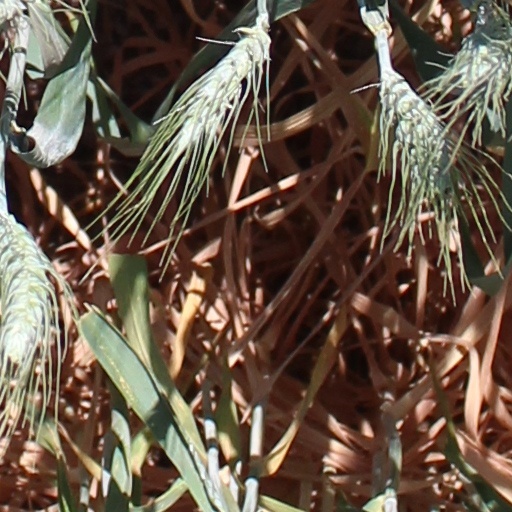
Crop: wheat